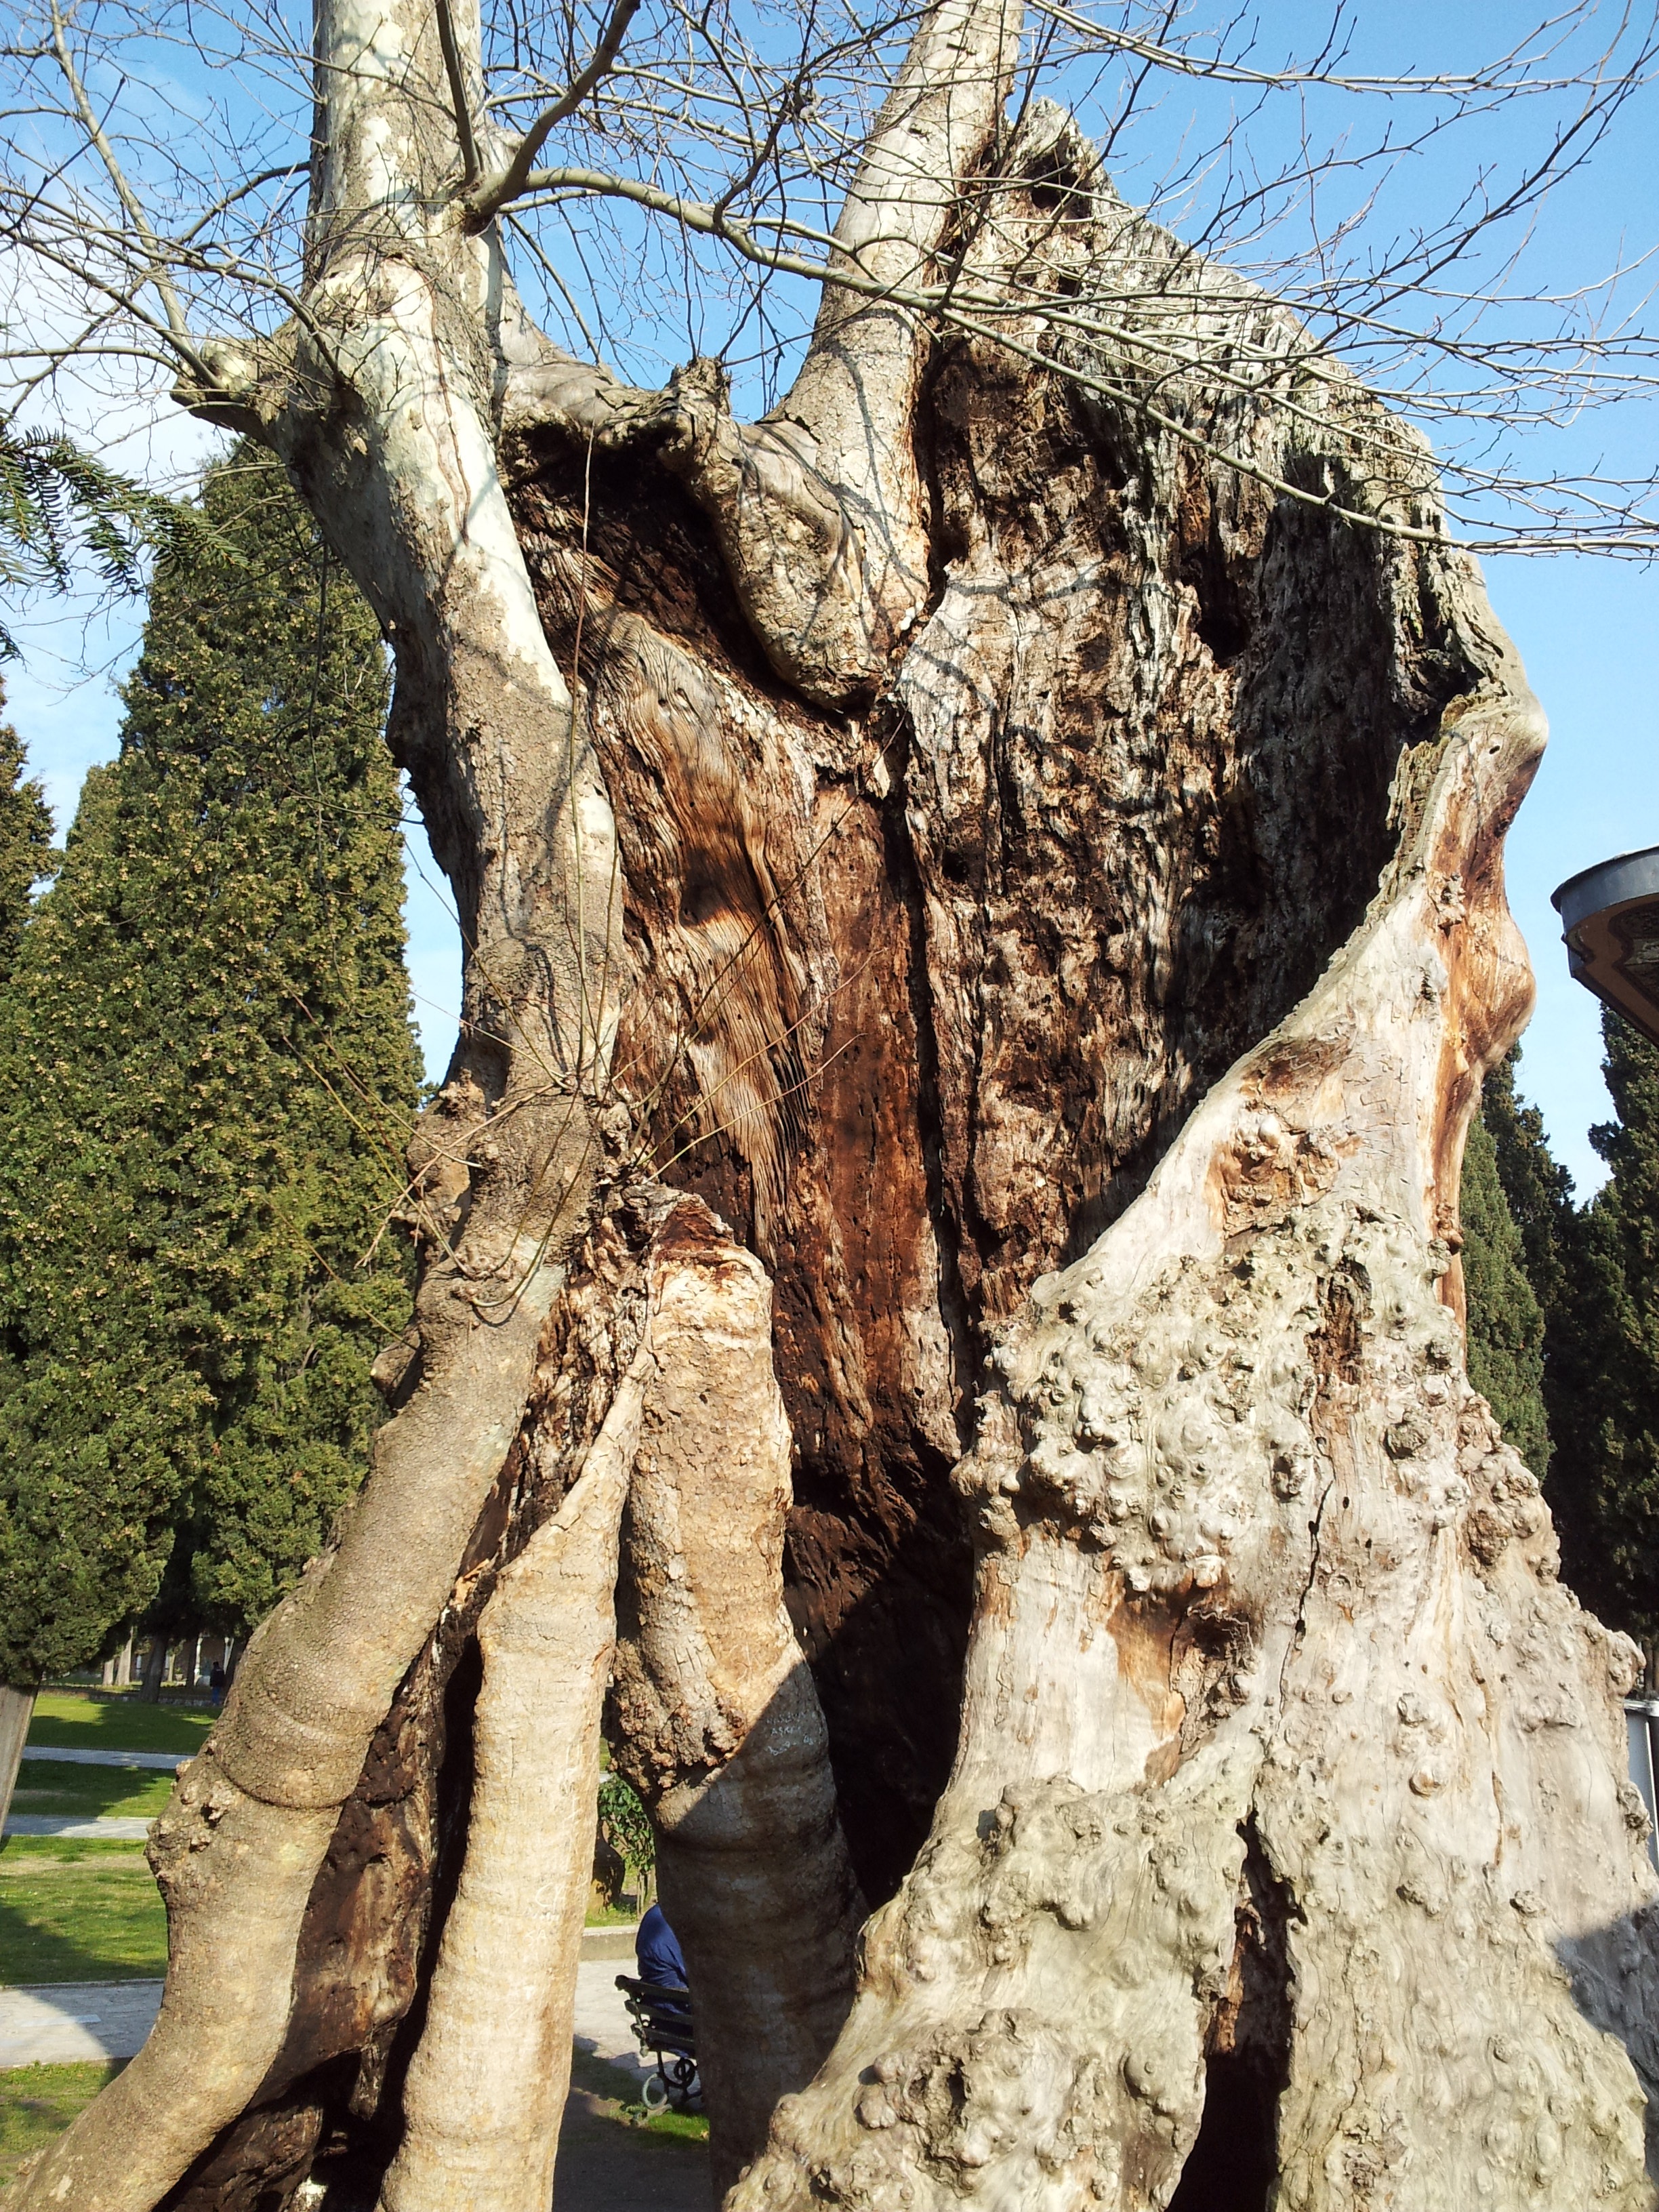
tree, nature, rock, plant, flower, trunk, formation, cliff, log, terrain, geology, grove, dead plant, tree in the tree, woody plant